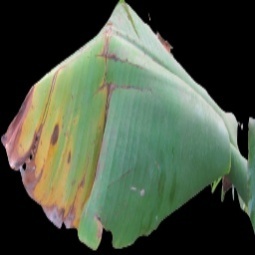
Label: Manganese